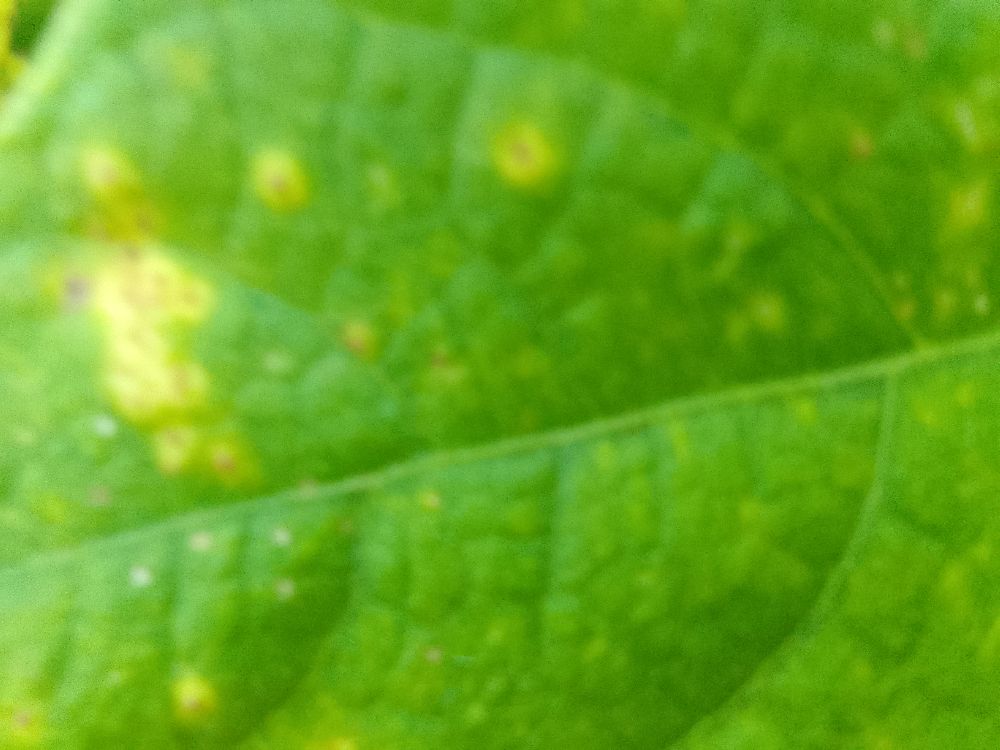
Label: rust